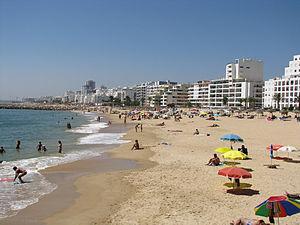
Loulé est une ville et municipalité portugaise du district de Faro en Algarve, d'une superficie de 764,2 km² et de 65 444 habitants.
L'Algarve est une région administrative située au sud du Portugal continental. La ville de Faro en est la capitale administrative ; ses habitants sont appelés Algarviens. Il s'agit d'une des régions touristiques estivales les plus importantes du Portugal et d'Europe, grâce à ses plages et son patrimoine historique.